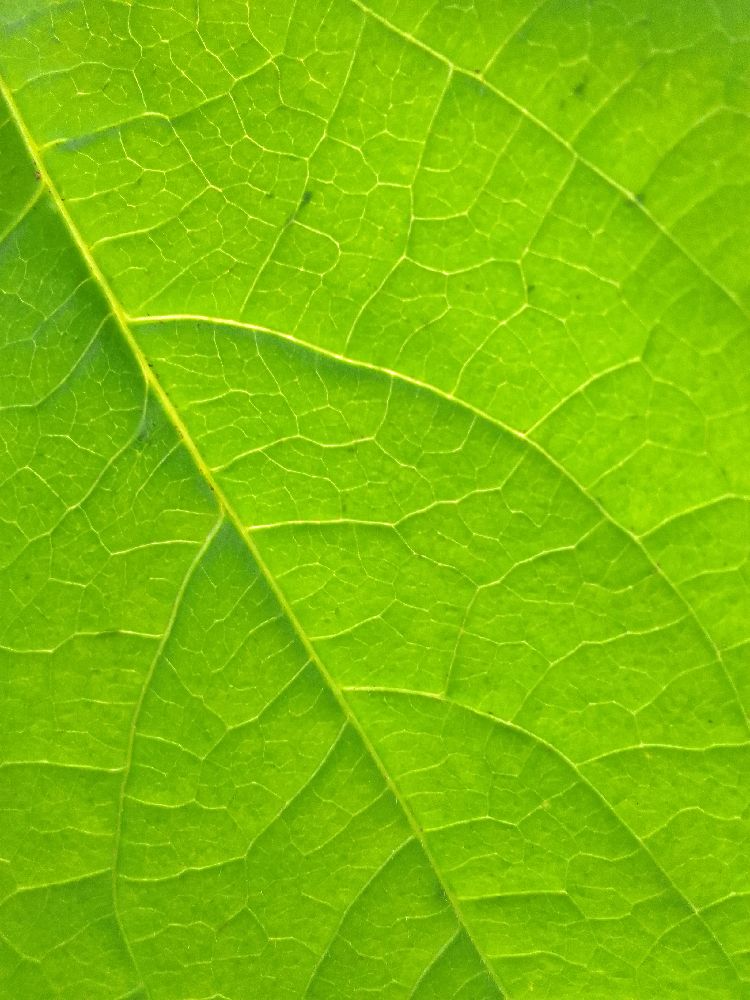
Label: healthy